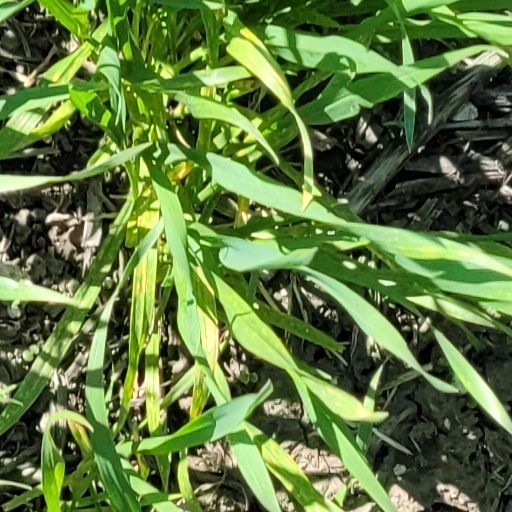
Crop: wheat